Taoism

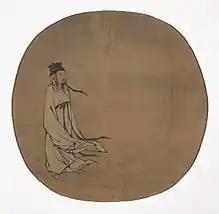
"The Taoist immortal Lü Dongbin crossing Lake Dongting", dated to the Song dynasty.

Taoism began to recover during the reform and opening up period (beginning in 1979) during which mainland China experienced increased religious freedom. This led to the restoration of many temples and communities, the publishing of Taoist literature and the preservation of Taoist material culture. Several Chinese intellectuals, like Hu Fuchen (Chinese Academy of Social Studies) and Liu Xiaogan (Chinese University of Hong Kong) have worked to developed a "New Daojia" ("xin daojia"), which parallels the rise of New Confucianism.